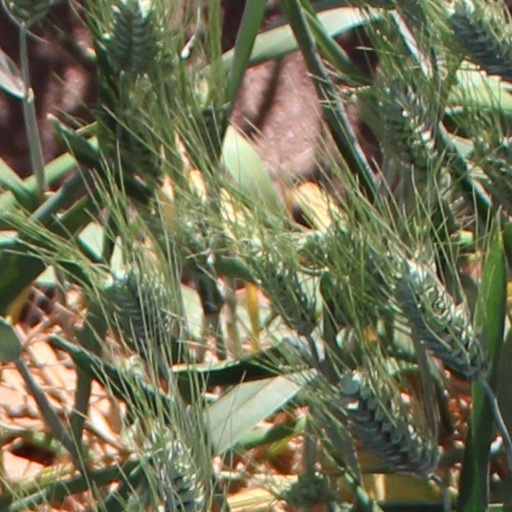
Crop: wheat